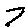
Label: 7